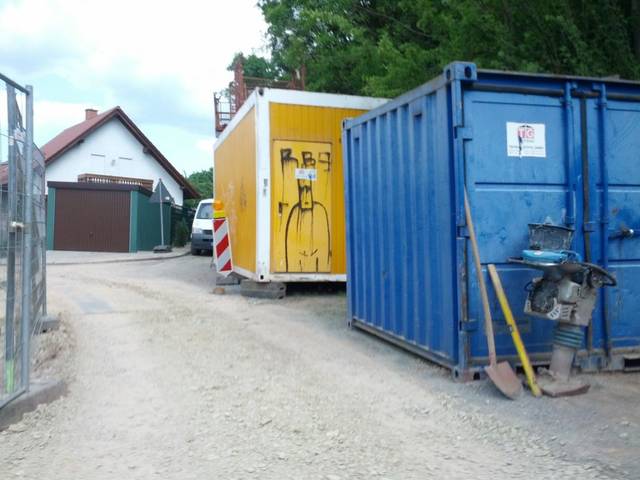
Region: Germany
Coordinates: 50.985, 10.304